Imanol Idiakez

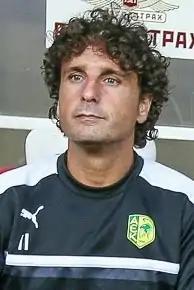
Idiakez managing AEK Larnaca in 2016

Joseba Imanol Idiakez Barkaiztegi (born 14 March 1972) is a Spanish former footballer who played as a midfielder, currently manager of Cypriot First Division club AEK Larnaca.